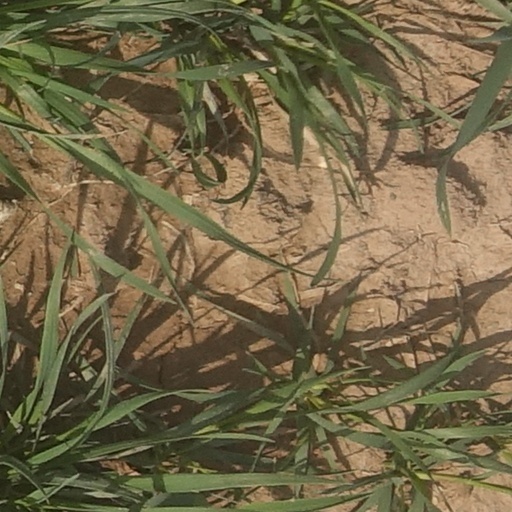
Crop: wheat